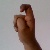
The image shows a hand gesture representing the letter 'X' in Indian Sign Language.